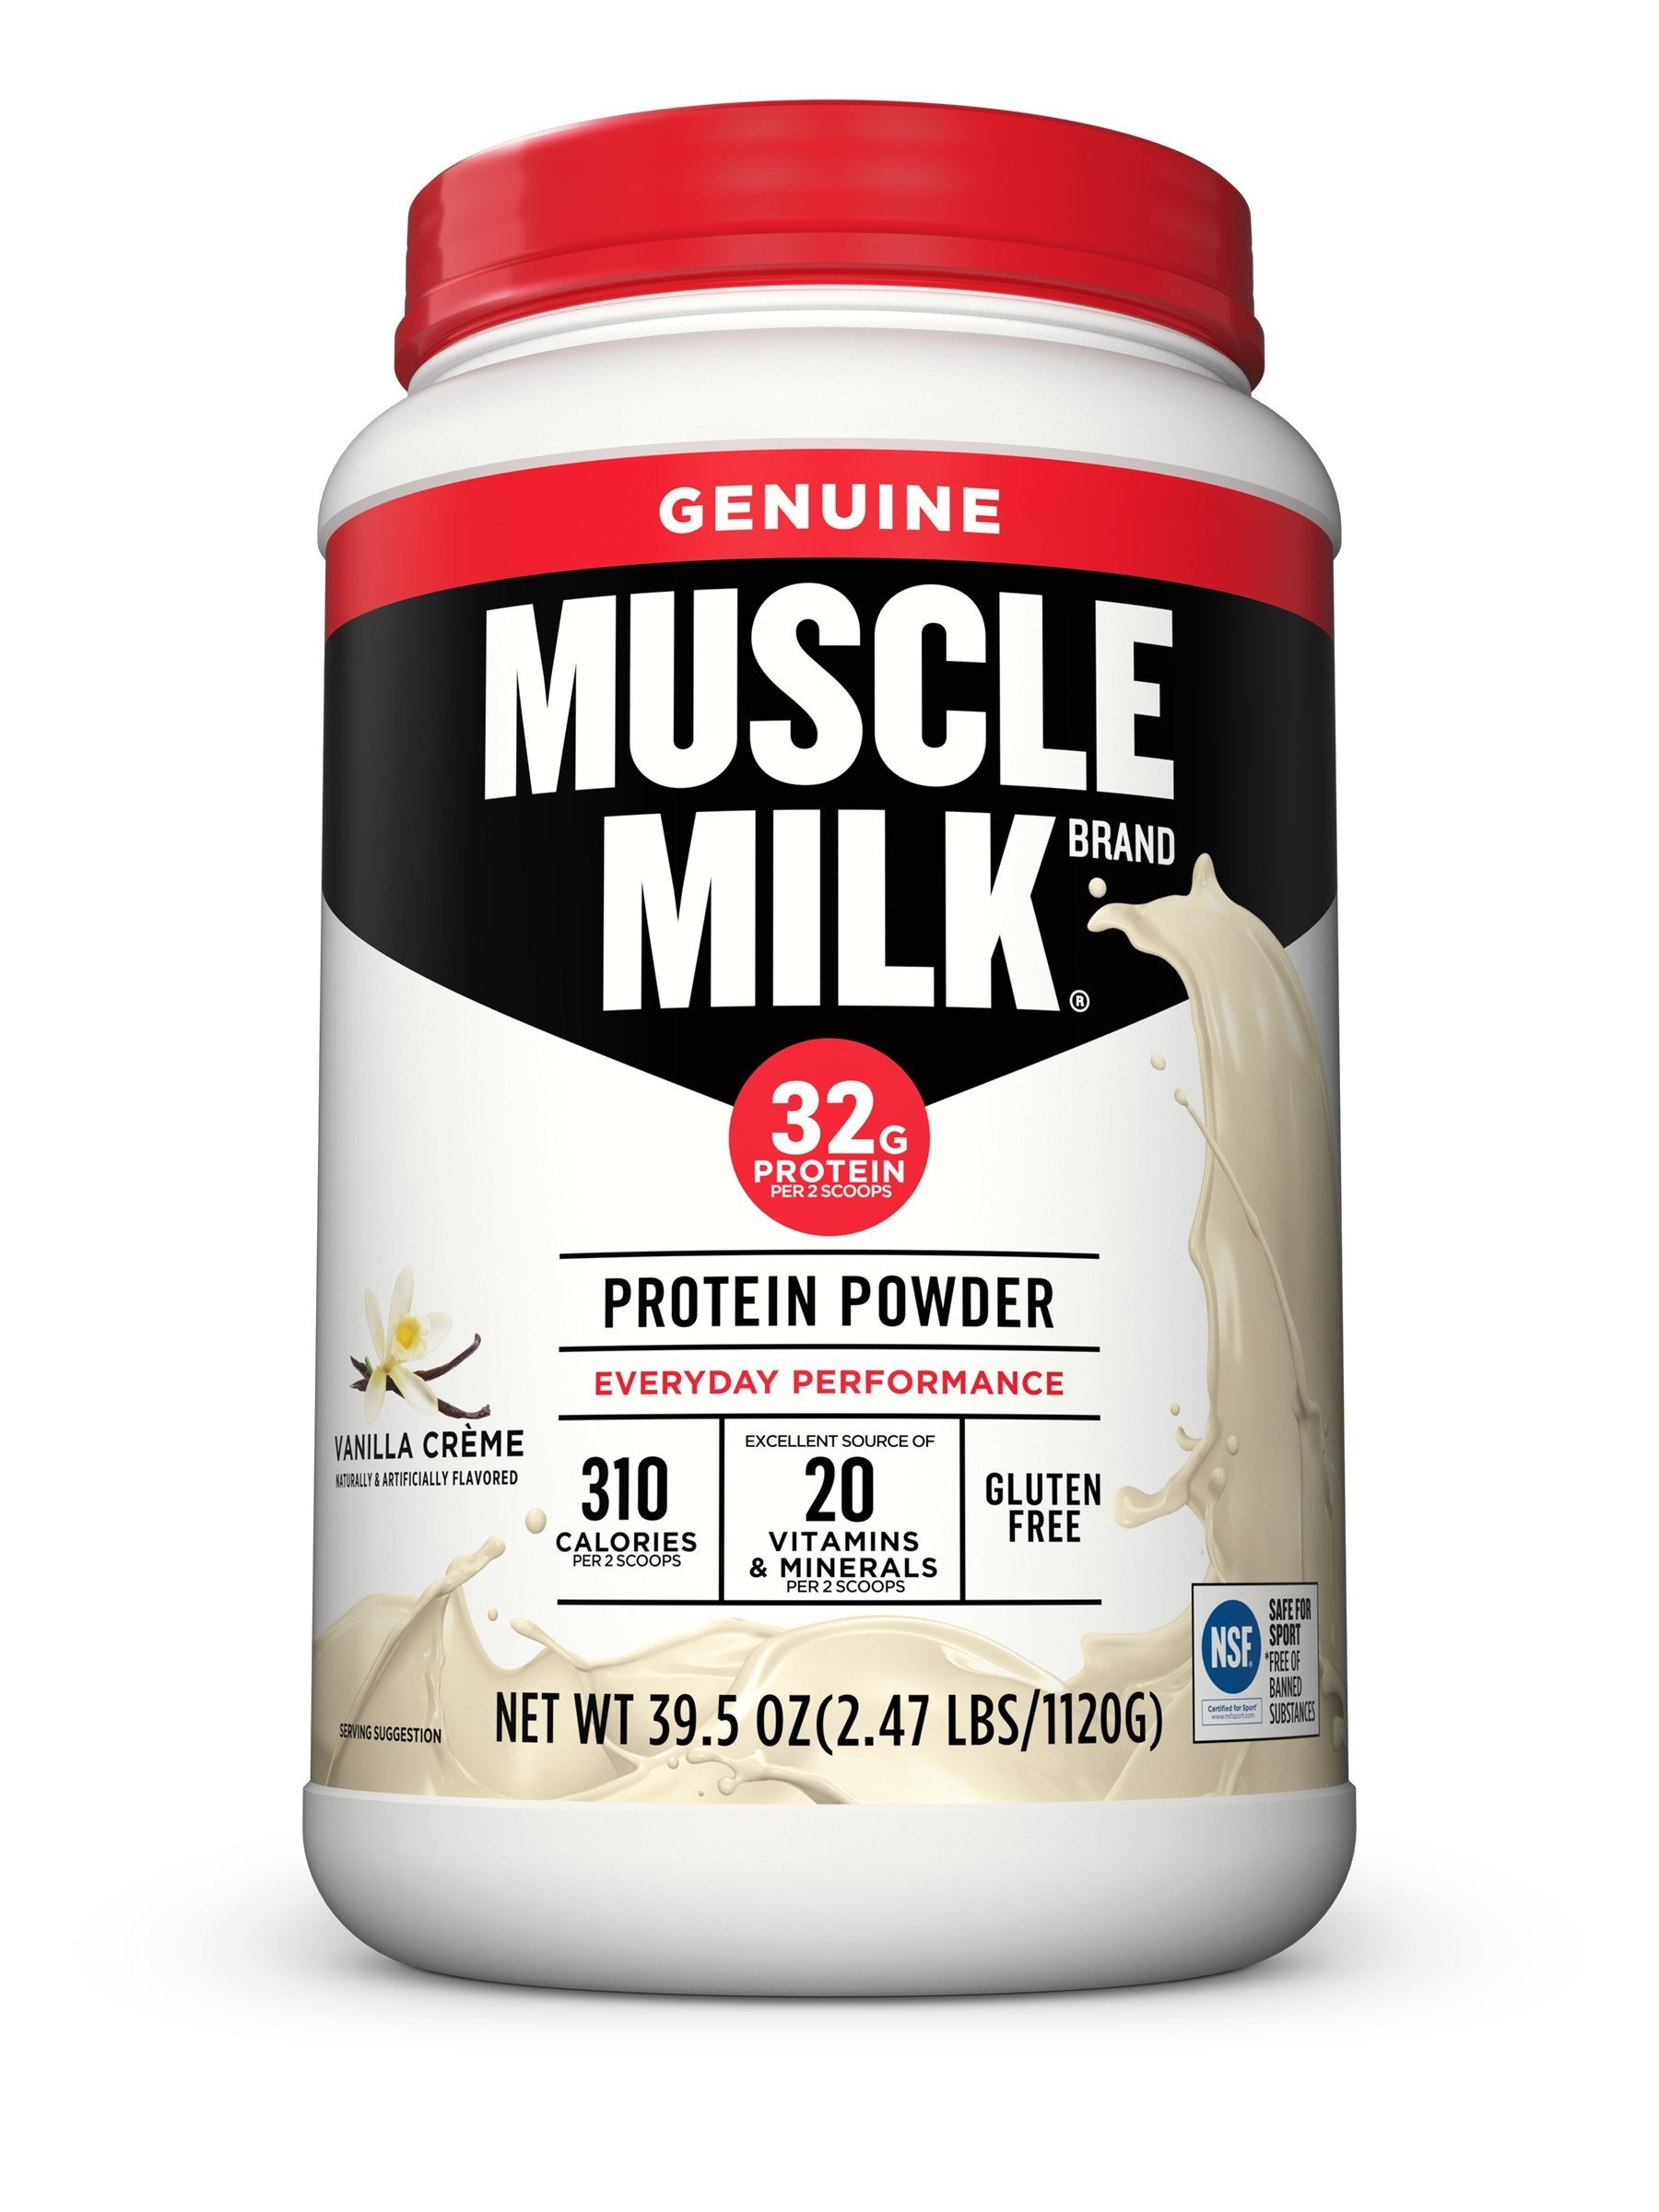
Item Name: Muscle Milk Genuine Protein Powder, Vanilla Crème, 32g, 39.5 Ounce
Bullet Point 1: Everyday performance - muscle milk genuine protein powder contains 32 grams of protein, 3 grams of leucine, and 310 calories in every two scoops. It is an excellent source of 20 essential vitamins and minerals, an excellent source of fiber and gluten free
Bullet Point 2: Usage - muscle milk genuine protein powders can be used pre-workout, post-workout or as an anytime protein-rich meal option or snack
Bullet Point 3: Great tasting shake – mix 2 scoops (70g) muscle milk powder into 10-16 fluid-ounces water for a great tasting shake. You can also add muscle milk powder to pancakes, smoothies or other recipes to increase the protein content
Bullet Point 4: Work out. Recover. Move forward. Move fast – muscle milk protein powder provides high quality proteins that are designed to keep your body in positive protein balance to help promote exercise recovery, provide sustained energy and help build lean muscle
Bullet Point 5: Quality matters – the proteins in muscle milk protein powders attain a protein digestibility amino acid score (PDCAAS) score of 1.0. Attaining a PDCAAS score of 1.0 It is the highest quality score a food protein can have
Value: nan
Unit: None

Price: 37.59